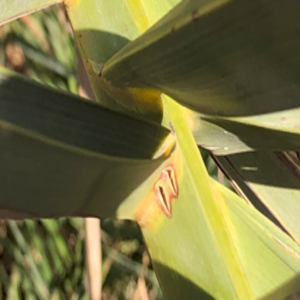
Label: Leaf Spots